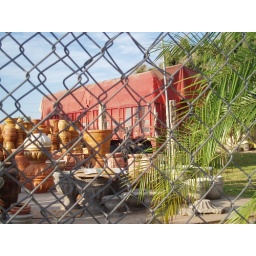
This yard full of pottery and an abandoned railway car was on a residential street in Caborca.